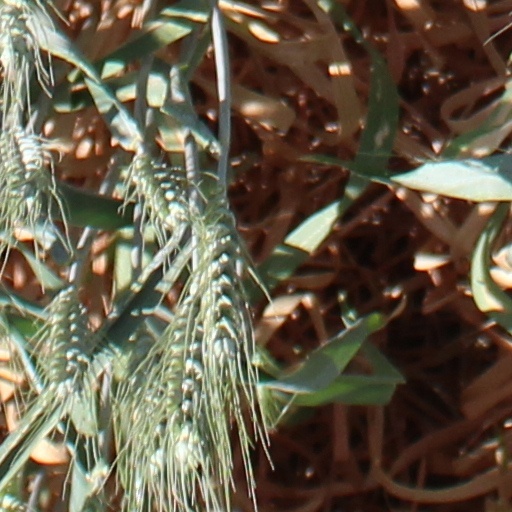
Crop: wheat